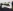
Number: 7